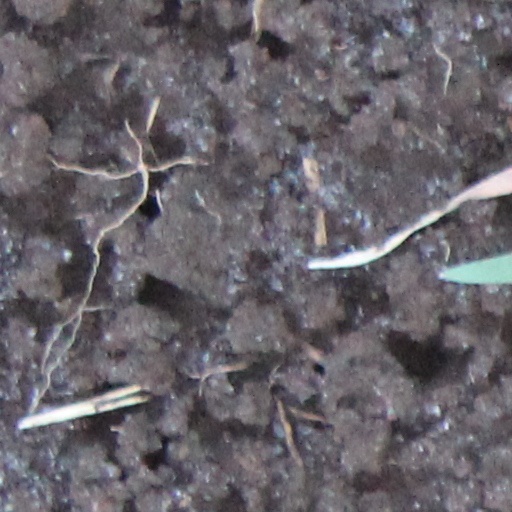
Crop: wheat